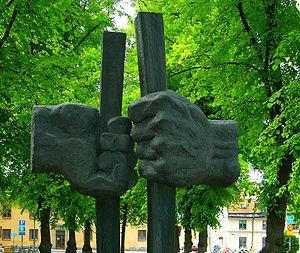
Martin Luther King Jr., né à Atlanta le 15 janvier 1929 et mort assassiné le 4 avril 1968 à Memphis, est un pasteur baptiste et militant non-violent afro-américain pour le mouvement des droits civiques des noirs américains aux États-Unis, fervent militant pour la paix et contre la pauvreté.